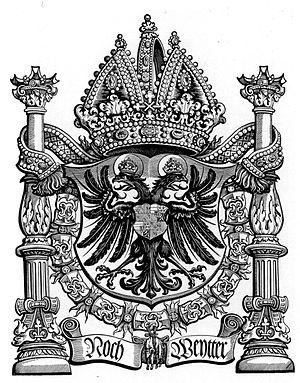
Heinrich Vogtherr est un artiste des temps de la Réforme. Il fut tout à la fois peintre, portraitiste, graveur, imprimeur, éditeur, auteur d'épigrammes, de poèmes religieux et d'essais de médecine.